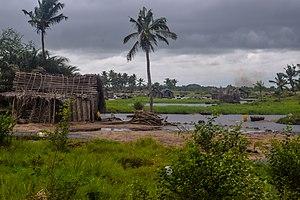
Zone de production de sel à Ouidah